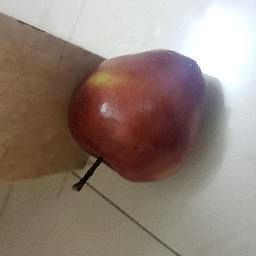
Fruit: Apple
Quality: Good